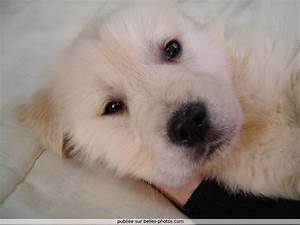
Label: dog